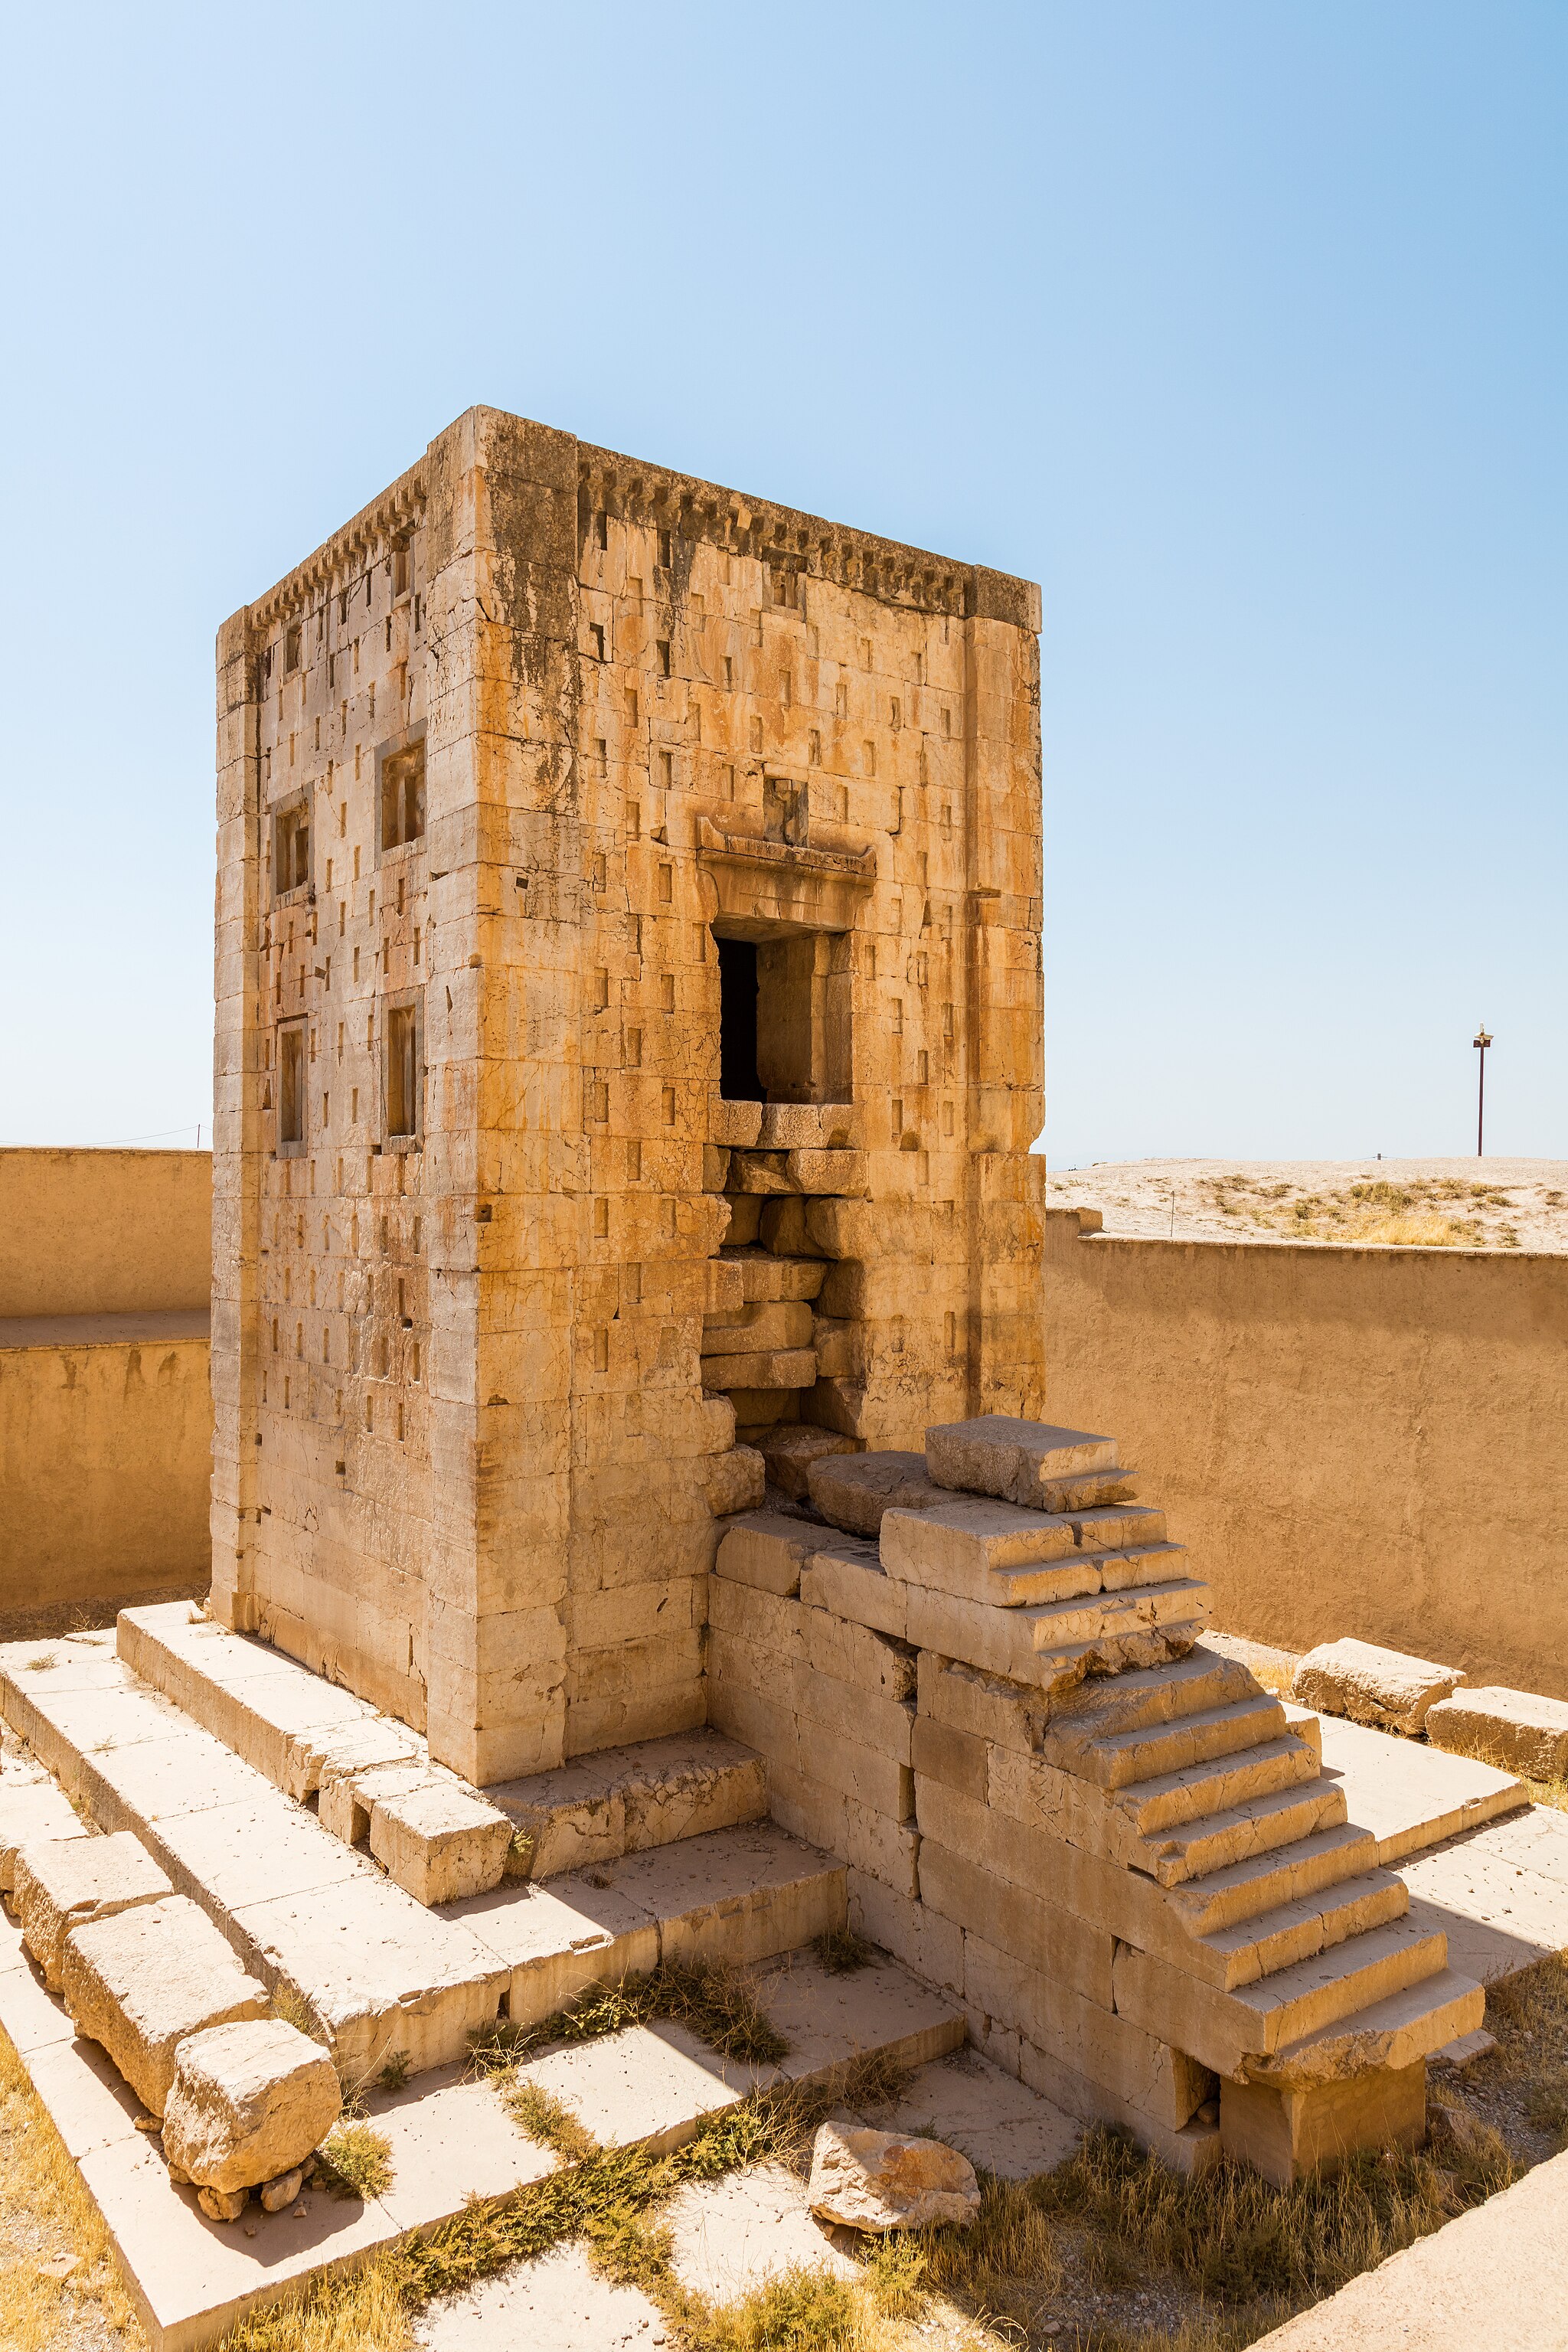
Title: Naghsh-e rostam, Irán, 2016-09-24, DD 14
Description: Naghsh-e rostam, Iran
Date: 2016-09-24 12:07:00
Categories: Taken with Canon EOS 5DS R, Ka'ba-ye Zartosht, September 2016 in Iran, Featured pictures on Wikipedia, Persian, Featured pictures by User:Poco a poco, Images by User:Poco a poco, Images from Wiki Loves Monuments 2016, Cultural heritage monuments in Iran with known IDs, Images of Iran by User:Poco a poco, Images from Wiki Loves Monuments by User:Poco a poco, Images from Wiki Loves Monuments 2016 in Iran, Iran photographs taken on 2016-09-24, Images from Wiki Loves Monuments in Marvdasht, Featured pictures in Persian language Wikipedia by User:Poco a poco